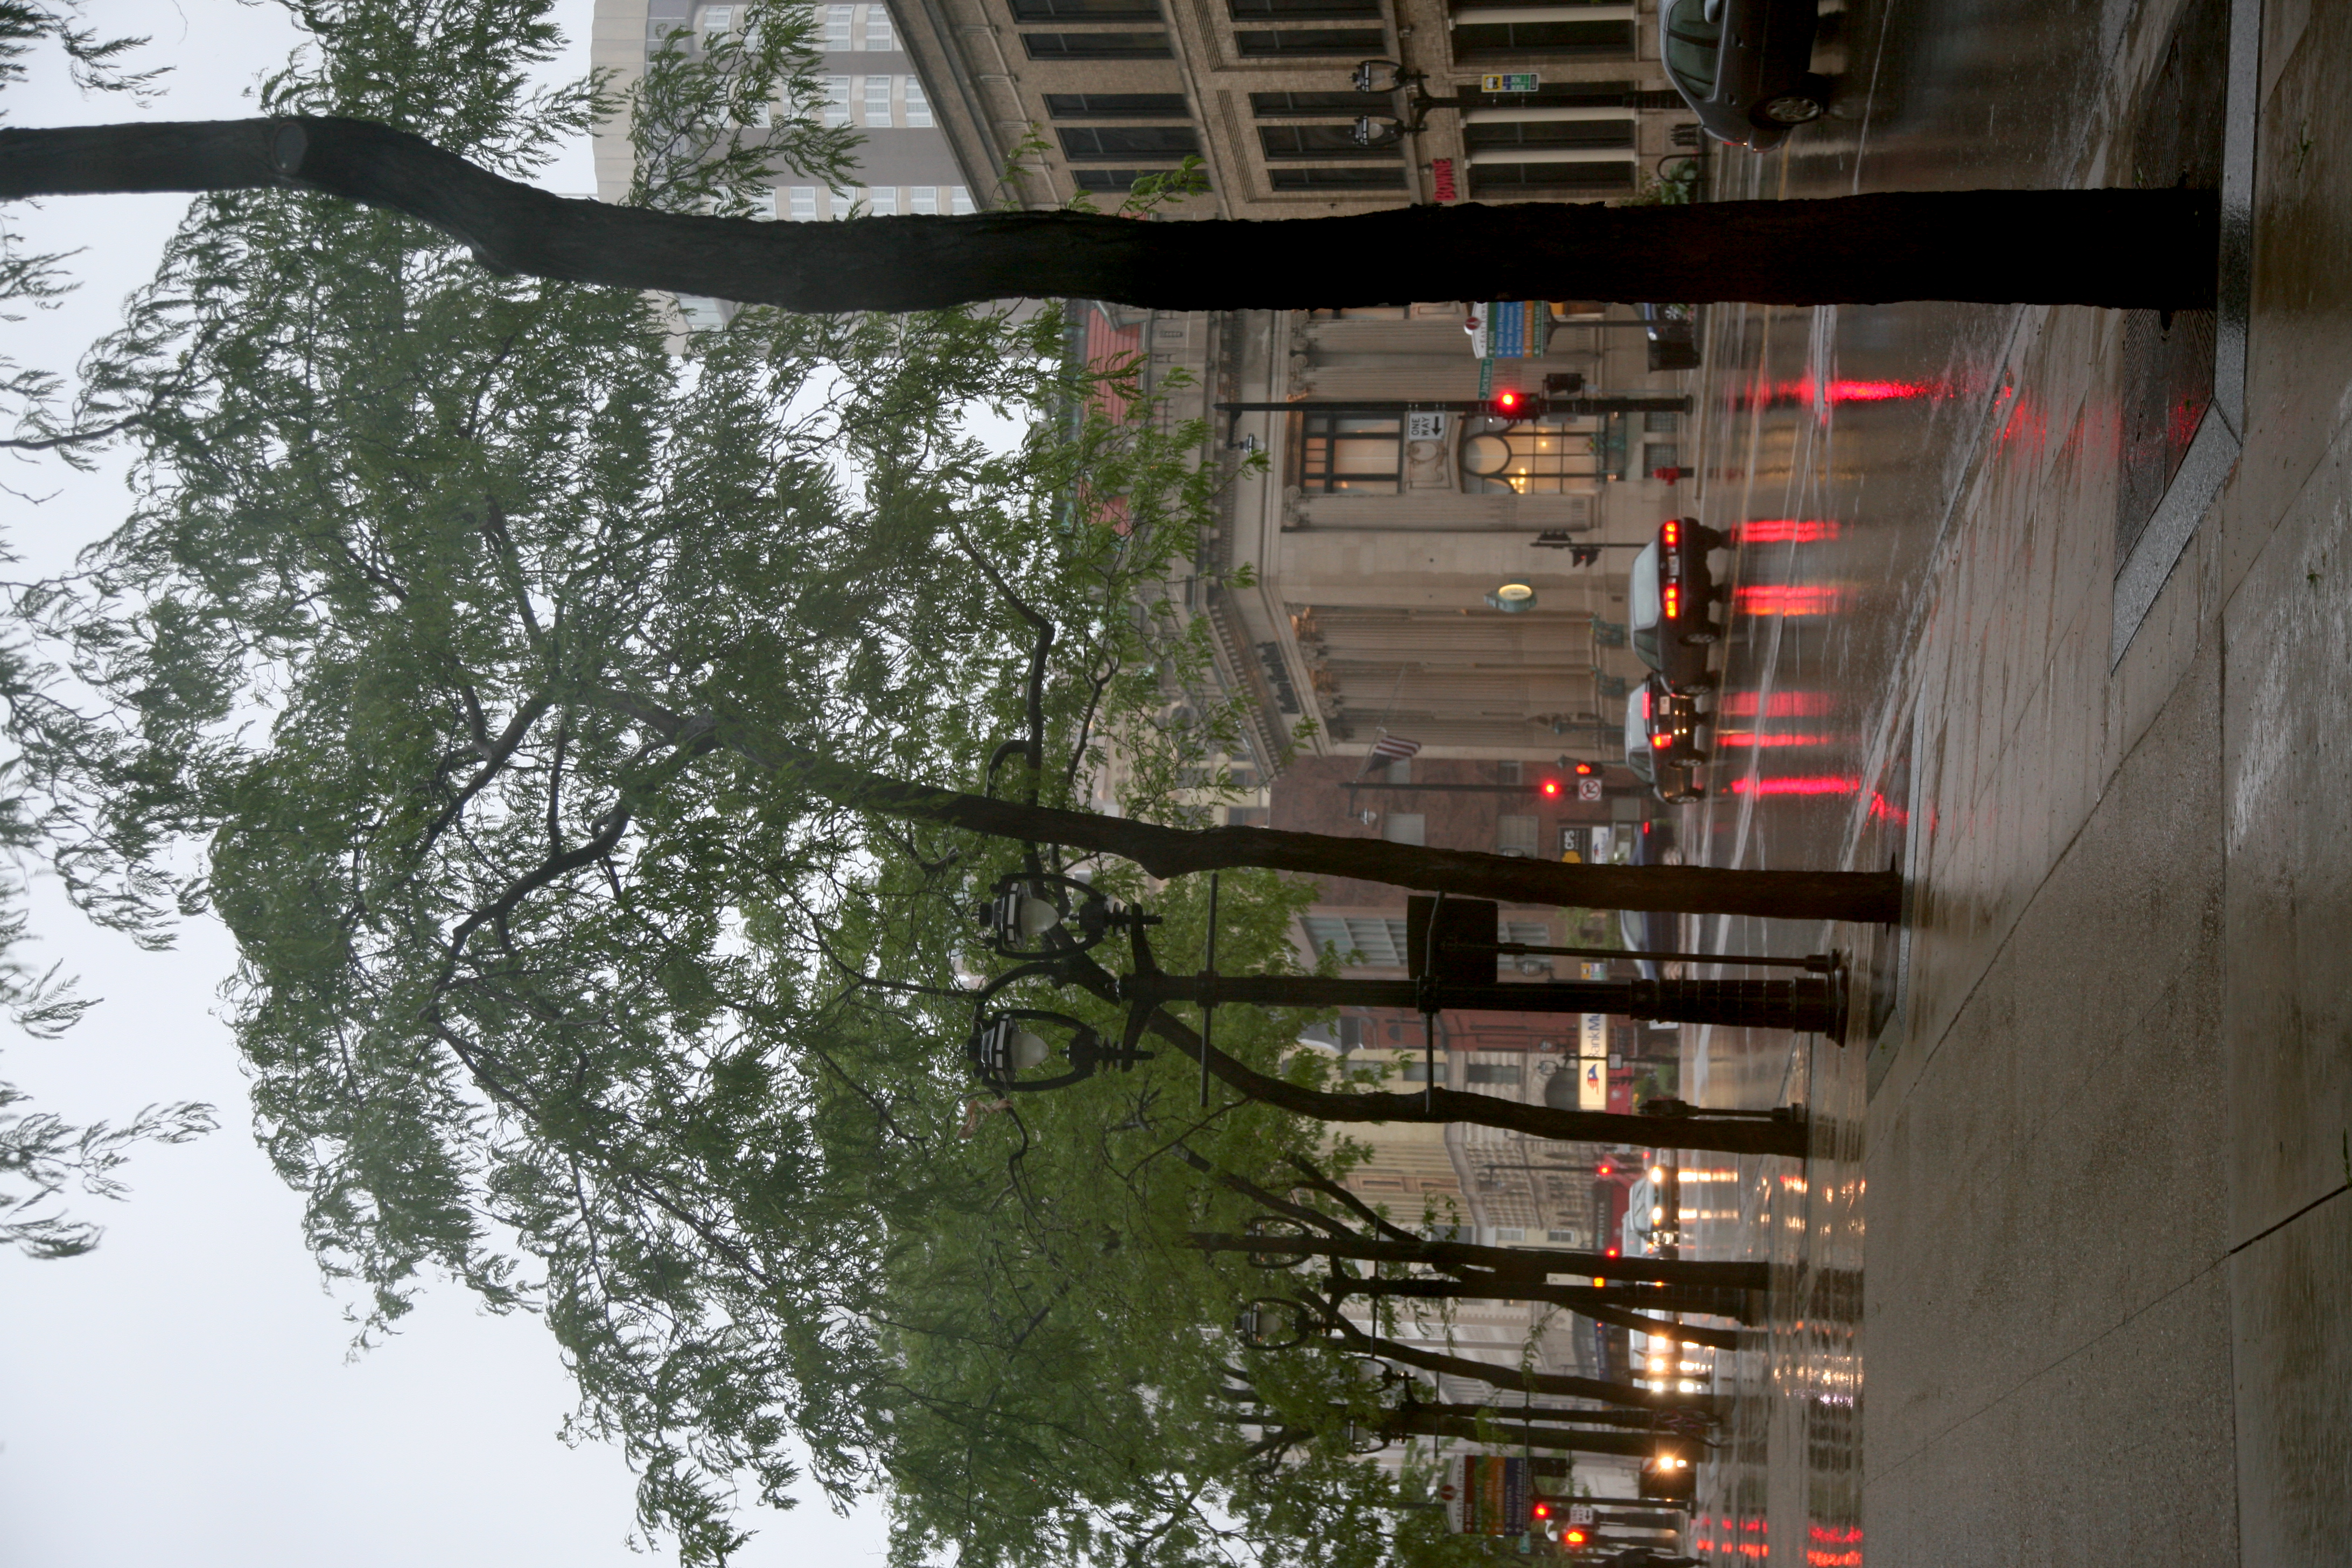
tree, pedestrian, road, street, rain, city, downtown, plaza, town square, pluie, acacia, wisconsin, milwaukee, neighbourhood, wisconsinave, urban area, human settlement, woody plant